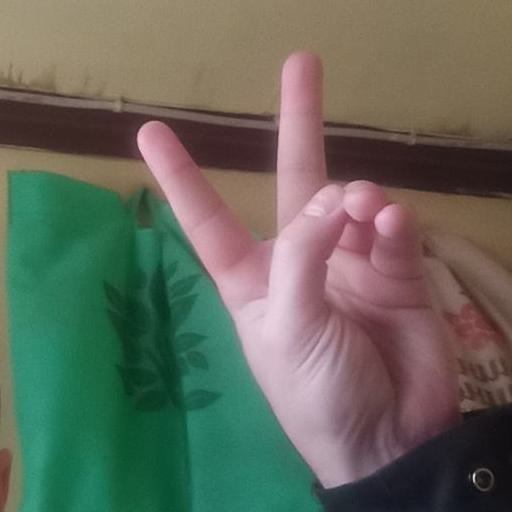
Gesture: peace